The Goat (1918 film)

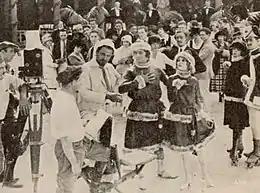
Still with casting director Clarence Geldart showing Fred Stone as doubling for Rhea Mitchell

The Goat is a 1918 American silent comedy film directed by Donald Crisp and written by Frances Marion. The film stars Fred Stone, Fanny Midgley, Charles McHugh, Rhea Mitchell, Sylvia Ashton, Philo McCullough, and Winifred Greenwood. The film was released on September 29, 1918, by Paramount Pictures.